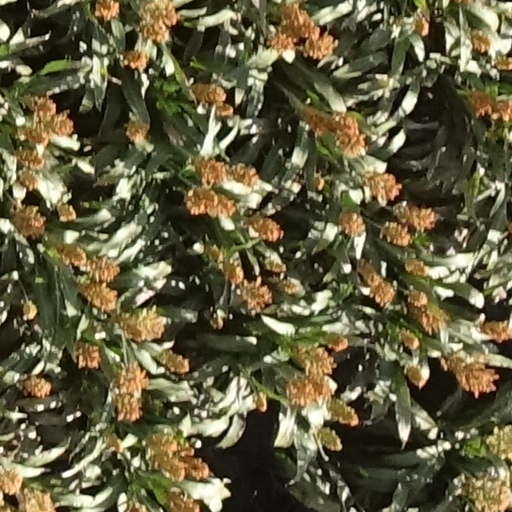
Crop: sorghum